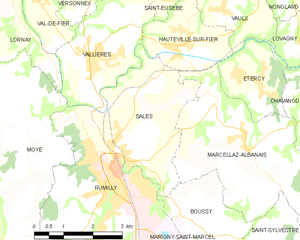
Carte des communes françaises Sales
Sales est une commune française, du pays de l'Albanais, située dans le département de la Haute-Savoie en région Auvergne-Rhône-Alpes.